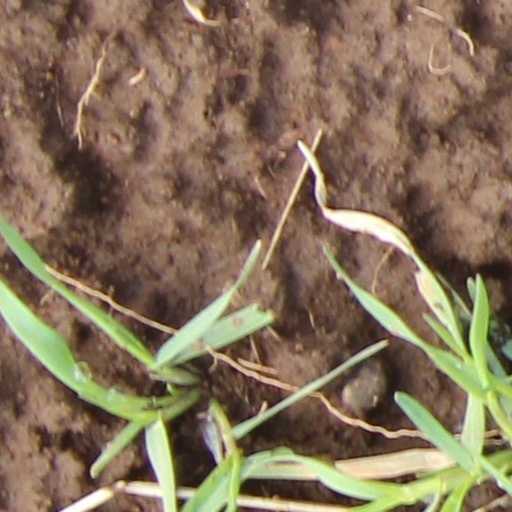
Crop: wheat